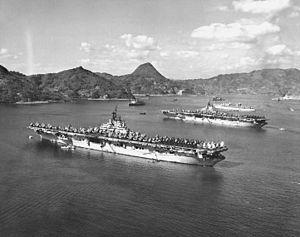
La classe Essex est une classe de porte-avions de l'U.S. Navy construite à partir de 1941. Toutes nations confondues, cette classe est à ce jour la plus importante classe de porte-avions jamais construite en nombre de bâtiments, 24 au total.
John Madison Hoskins est un aviateur et vice-amiral de la marine des États-Unis. Quatre ans après être sorti diplômé de l'United States Naval Academy, Hoskins entre à l'école de vol. Il sert alors dans l'aéronautique navale et devient commandant de porte-avions dans l'océan Pacifique pendant la Seconde Guerre mondiale. Malgré la perte de son pied droit à la suite d'une explosion à bord de l'USS Princeton en 1944, Hoskins refuse la retraite et continue à servir comme commandant du nouvel USS Princeton. Après la guerre, Hoskins est l’un des principaux promoteurs des avions à réaction sur porte-avions et il est affecté au commandement de la formation des premiers pilotes de l’aéronavale sur avions à réaction. Il participe lui-même à un vol de démonstration qui convainc le Département de la Marine des États-Unis d’intégrer pleinement les avions à réaction dans l’aéronavale.